Leonid Kharitonov (singer)

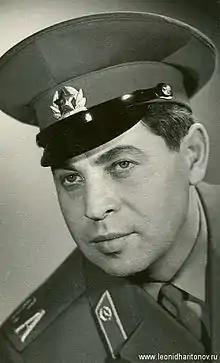
L.M. Kharitonov, 1970s

From 9 November 1953 to March 1965 he was a member of the choir in the Red Song and Dance Ensemble of the Soviet Army (later the Alexandrov Ensemble). His place in the choir was always third from the right in the top row. From 1953 to 1955 he served in both the Red Army and the choir. From 1956 to 1959, while still with the choir, he studied at Gnessin State Musical College. His first unofficial public performance as soloist was in the State Kremlin Palace on 18 March 1965. On that day two good friends of his, cosmonauts Pavel Belyaev and Alexei Leonov, traveled into space on the Voskhod 2. During this mission, Leonov became the first human to walk in space. Kharitonov's first official public performance as a soloist was on 22 April 1965. In 1967 he was awarded Honoured Artist of Russia. He continued with the Ensemble until 1972 - so he was with them for nearly 20 years. B.A. Alexandrov was proud of his soloist, and would often shake his hand or hug him publicly onstage after a performance. Kharitonov sometimes sang duets, but only with Ivan Bukreev. Kharitonov had only one singing teacher in his life: Evgeny Avgustovich Kanger, who taught no-one in the Ensemble but the leading soloists, including Evgeny Belyaev.